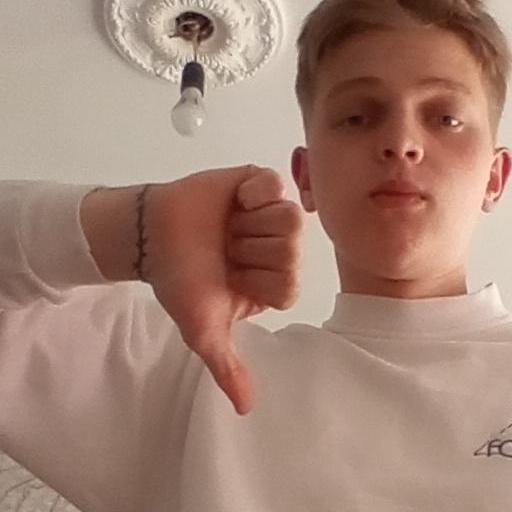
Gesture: dislike